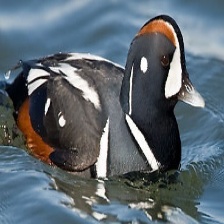
Species: HARLEQUIN DUCK
Scientific name: HISTRIONICUS HISTRIONICUS
ImageNet parent category: drake